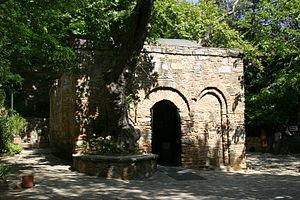
La Maison de la Vierge Marie est un sanctuaire catholique et musulman sur la colline de Bülbül Dag près d'Éphèse, à sept kilomètres de Selçuk.
L'histoire du christianisme commence au Iᵉʳ siècle au sein de la diaspora juive après la crucifixion de Jésus de Nazareth, dont la date probable se situe vers l'année 30. Les premières communautés, qui ne se définissent pas encore comme chrétiennes, sont fondées par plusieurs disciples de Jésus, en particulier dans les villes de Rome, Éphèse, Antioche, Alex mais aussi en Perse et en Éthiopie. Quand il devient une religion admise puis la religion officielle de l'Empire romain au IVᵉ siècle, les premiers conciles définissent peu à peu un ensemble de dogmes. Mais les christologies déclarées hérétiques dans l'Empire ne disparaissent pas pour autant. Parmi elles, l'arianisme et le nestorianisme perdurent pendant plusieurs siècles.
Éphèse est l'une des plus anciennes et plus importantes cités grecques d'Asie Mineure, la première de l'Ionie.
L'Islam est depuis plusieurs siècles la religion la plus importante en Turquie.